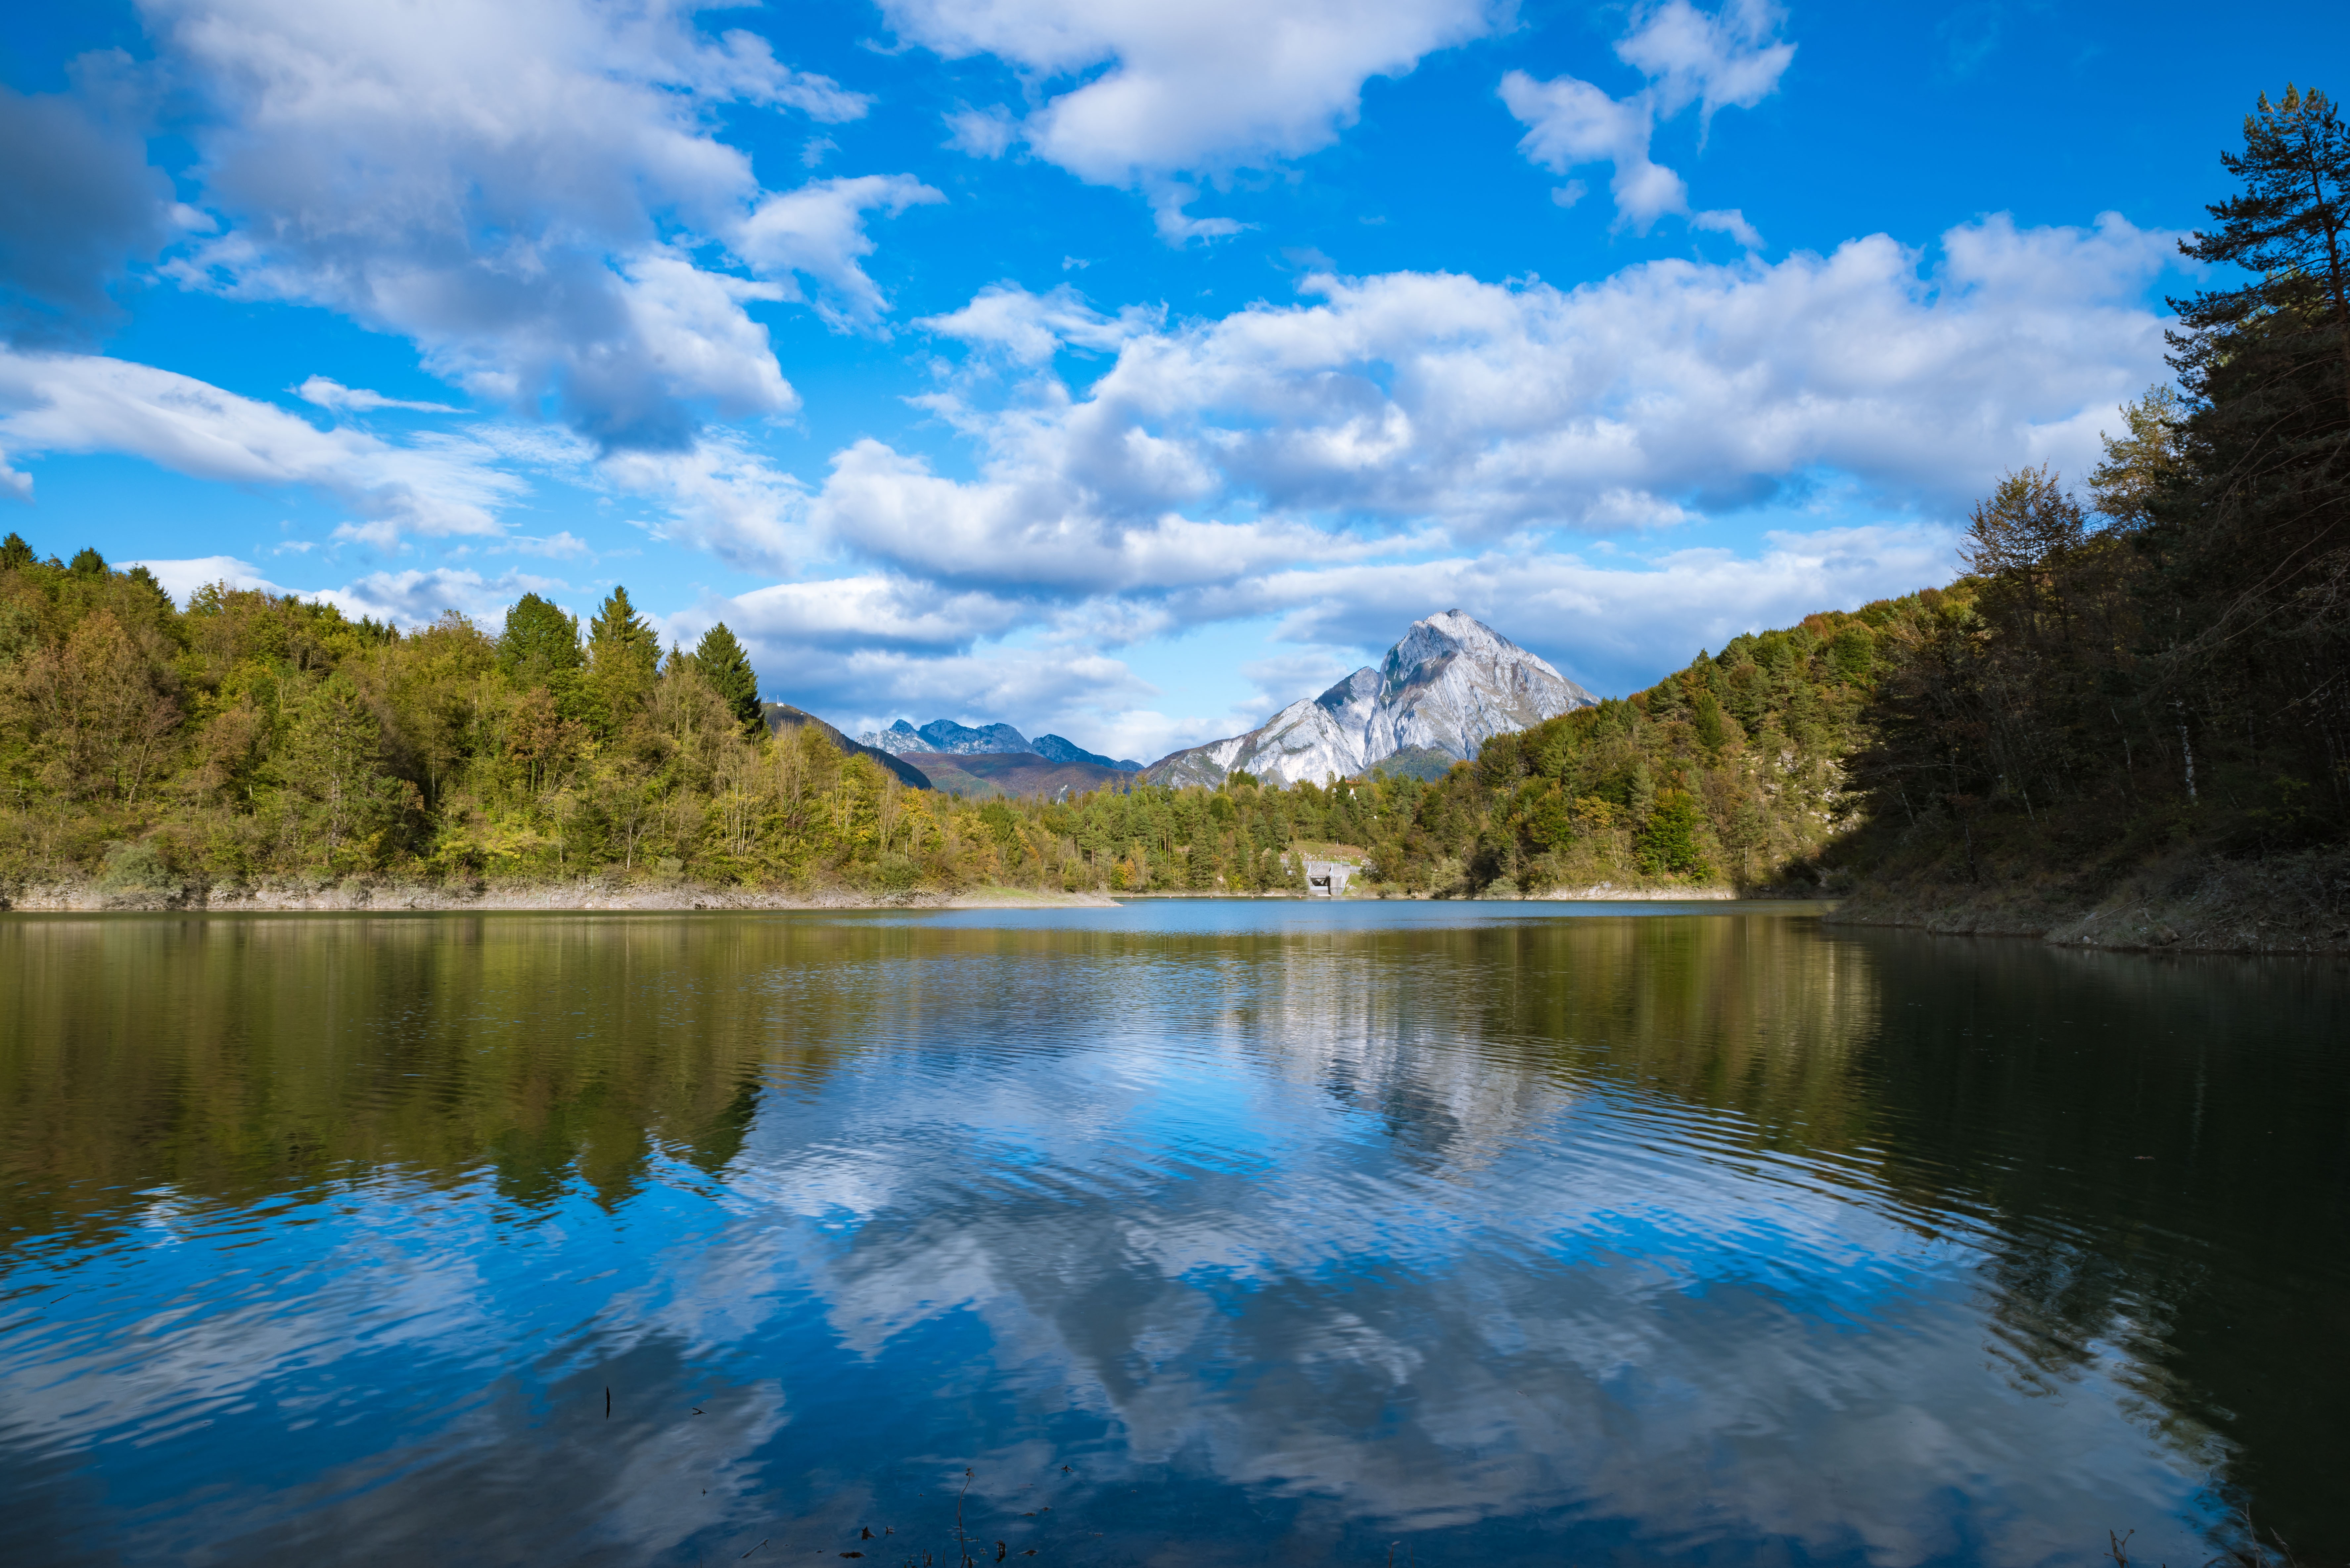
landscape, water, nature, wilderness, mountain, cloud, sky, lake, river, mountain range, reflection, fjord, reservoir, highland, body of water, clouds, reflections, loch, tarn, mountainous landforms